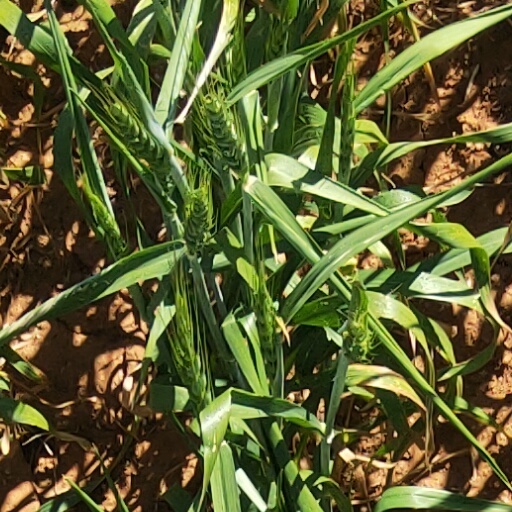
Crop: wheat